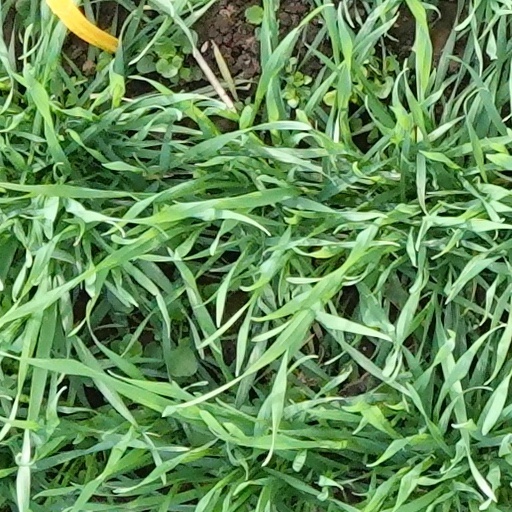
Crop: wheat